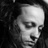
Emotion: sad